U.S. Route 50 in Ohio

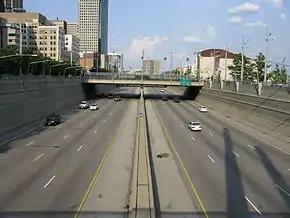
A section of the Fort Washington Way

I–71 and US 50 head east through downtown on an expressway locally known as Fort Washington Way. Fort Washington Way is an eight-lane divided depressed expressway, passing under five city streets. The highway passes Paul Brown Stadium and Great American Ballpark, before I–71 leaves US 50. East of I–71, US 50 is locally known as Columbia Parkway, a four-lane divided highway. The parkway curves northeast having an interchange with I–471, on the east side of downtown. After I–71 the route passes through residential areas, parallel to the Ohio River. The road has an eastbound exit and a westbound entrance interchange with Martin Drive. After Martin Drive the roadway passes through woodland areas as a six-lane undivided highway. The parkway has an eastbound slip ramp with U.S. Route 50 Truck, east of this ramp trucks are not allowed. After the slip ramp the highway curves east, passing over Collins Avenue and having a traffic signal at Torrence Parkway and William Howard Taft Road. East of the traffic signal the route curves southeast having a traffic signal at Delta Avenue. East of Delta Avenue, the roadway becomes a four-lane undivided highway, having a traffic signal at Stanley Avenue. The route becomes a four-lane divided highway, before making a very sharp northeast.